Coyah Prefecture

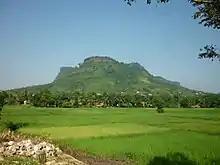
Mountain of Coyah

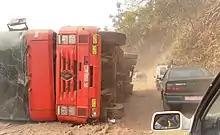
Truck accident on Kaka road

Coyah is a prefecture located in the Kindia Region of Guinea. The capital is Coyah. The prefecture covers an area of 1,375 km² and has a population of 263,861.